William Forshaw

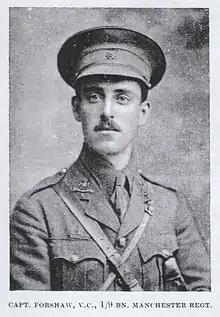

Major William Thomas Forshaw VC (20 April 1890 – 26 May 1943) was an English recipient of the Victoria Cross, the highest and most prestigious award for gallantry in the face of the enemy that can be awarded to British and Commonwealth forces.